Edward Thomas (locomotive)

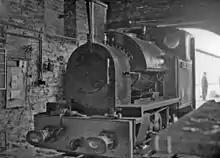
"Edward Thomas", fitted with its Giesl Ejector in 1962

In 1958, Dr Giesl-Gieslingen approached British Railways to offer a free trial of his Giesl ejector. When this offer was turned down, the inventor made the same offer to the preserved Talyllyn Railway in Wales, and "Edward Thomas" was fitted with one. Although a coal saving of 40% was officially announced at the time, this has since been disputed by the railway's chief engineer. The ejector was removed in 1969, and no difference in coal consumption was found. The ejector is now on display in the Narrow Gauge Railway Museum at Tywyn.